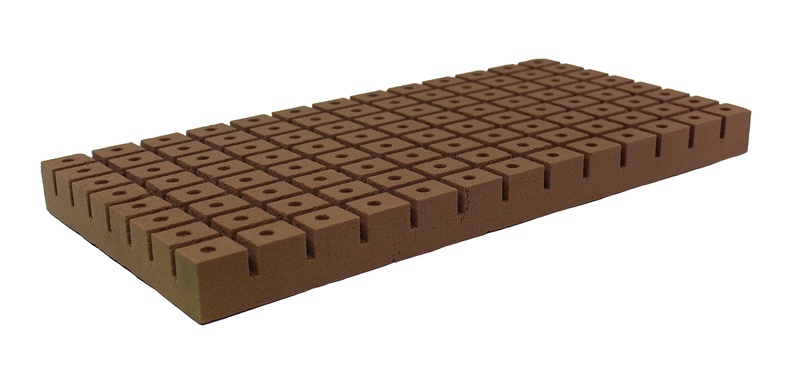
Oasis 104CT HORTICUBE XL MULTI SEED TOP GROOVE 1.25" 20/CS  (2080) - Pallet of 24 Cases
A specialized media density and fine cell structure promote faster, stronger root growth. In addition, the fine cell structure and drainage properties provide uniform moisture and hydroponic nutrients throughout the media – whether you use overhead irrigation or sub-irrigation. Best for (crops): lettuce, herbs and other vegetables
Brand: Oasis
Category: Home & Garden > Lawn & Garden > Gardening > Hydroponics > Growing Media